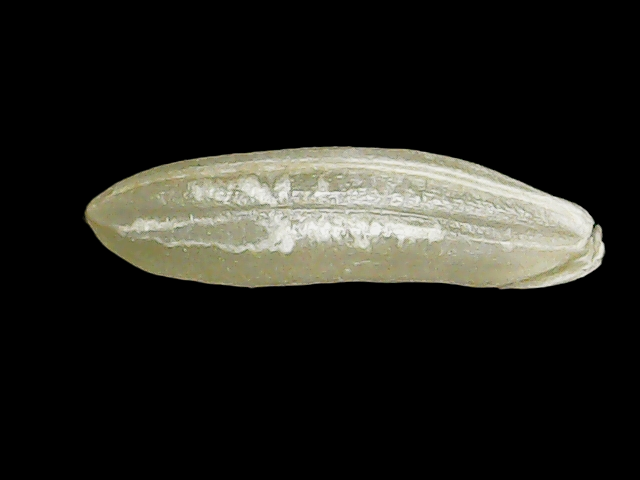
Rice variety: Binadhan14